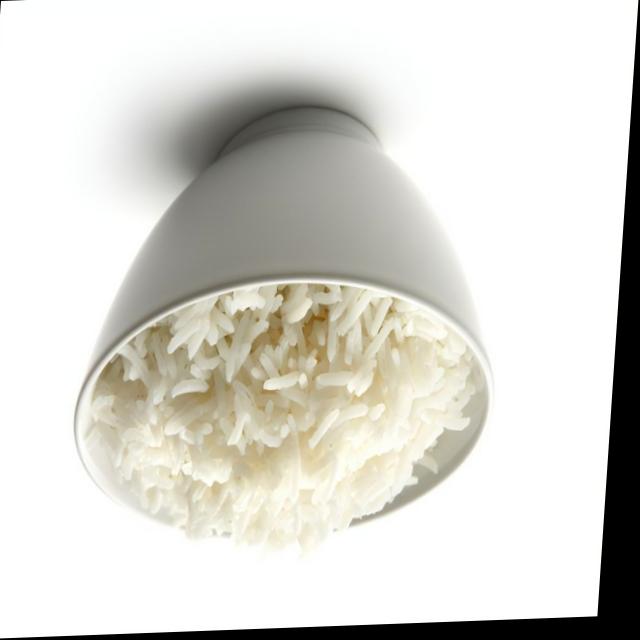
Dish: white_rice